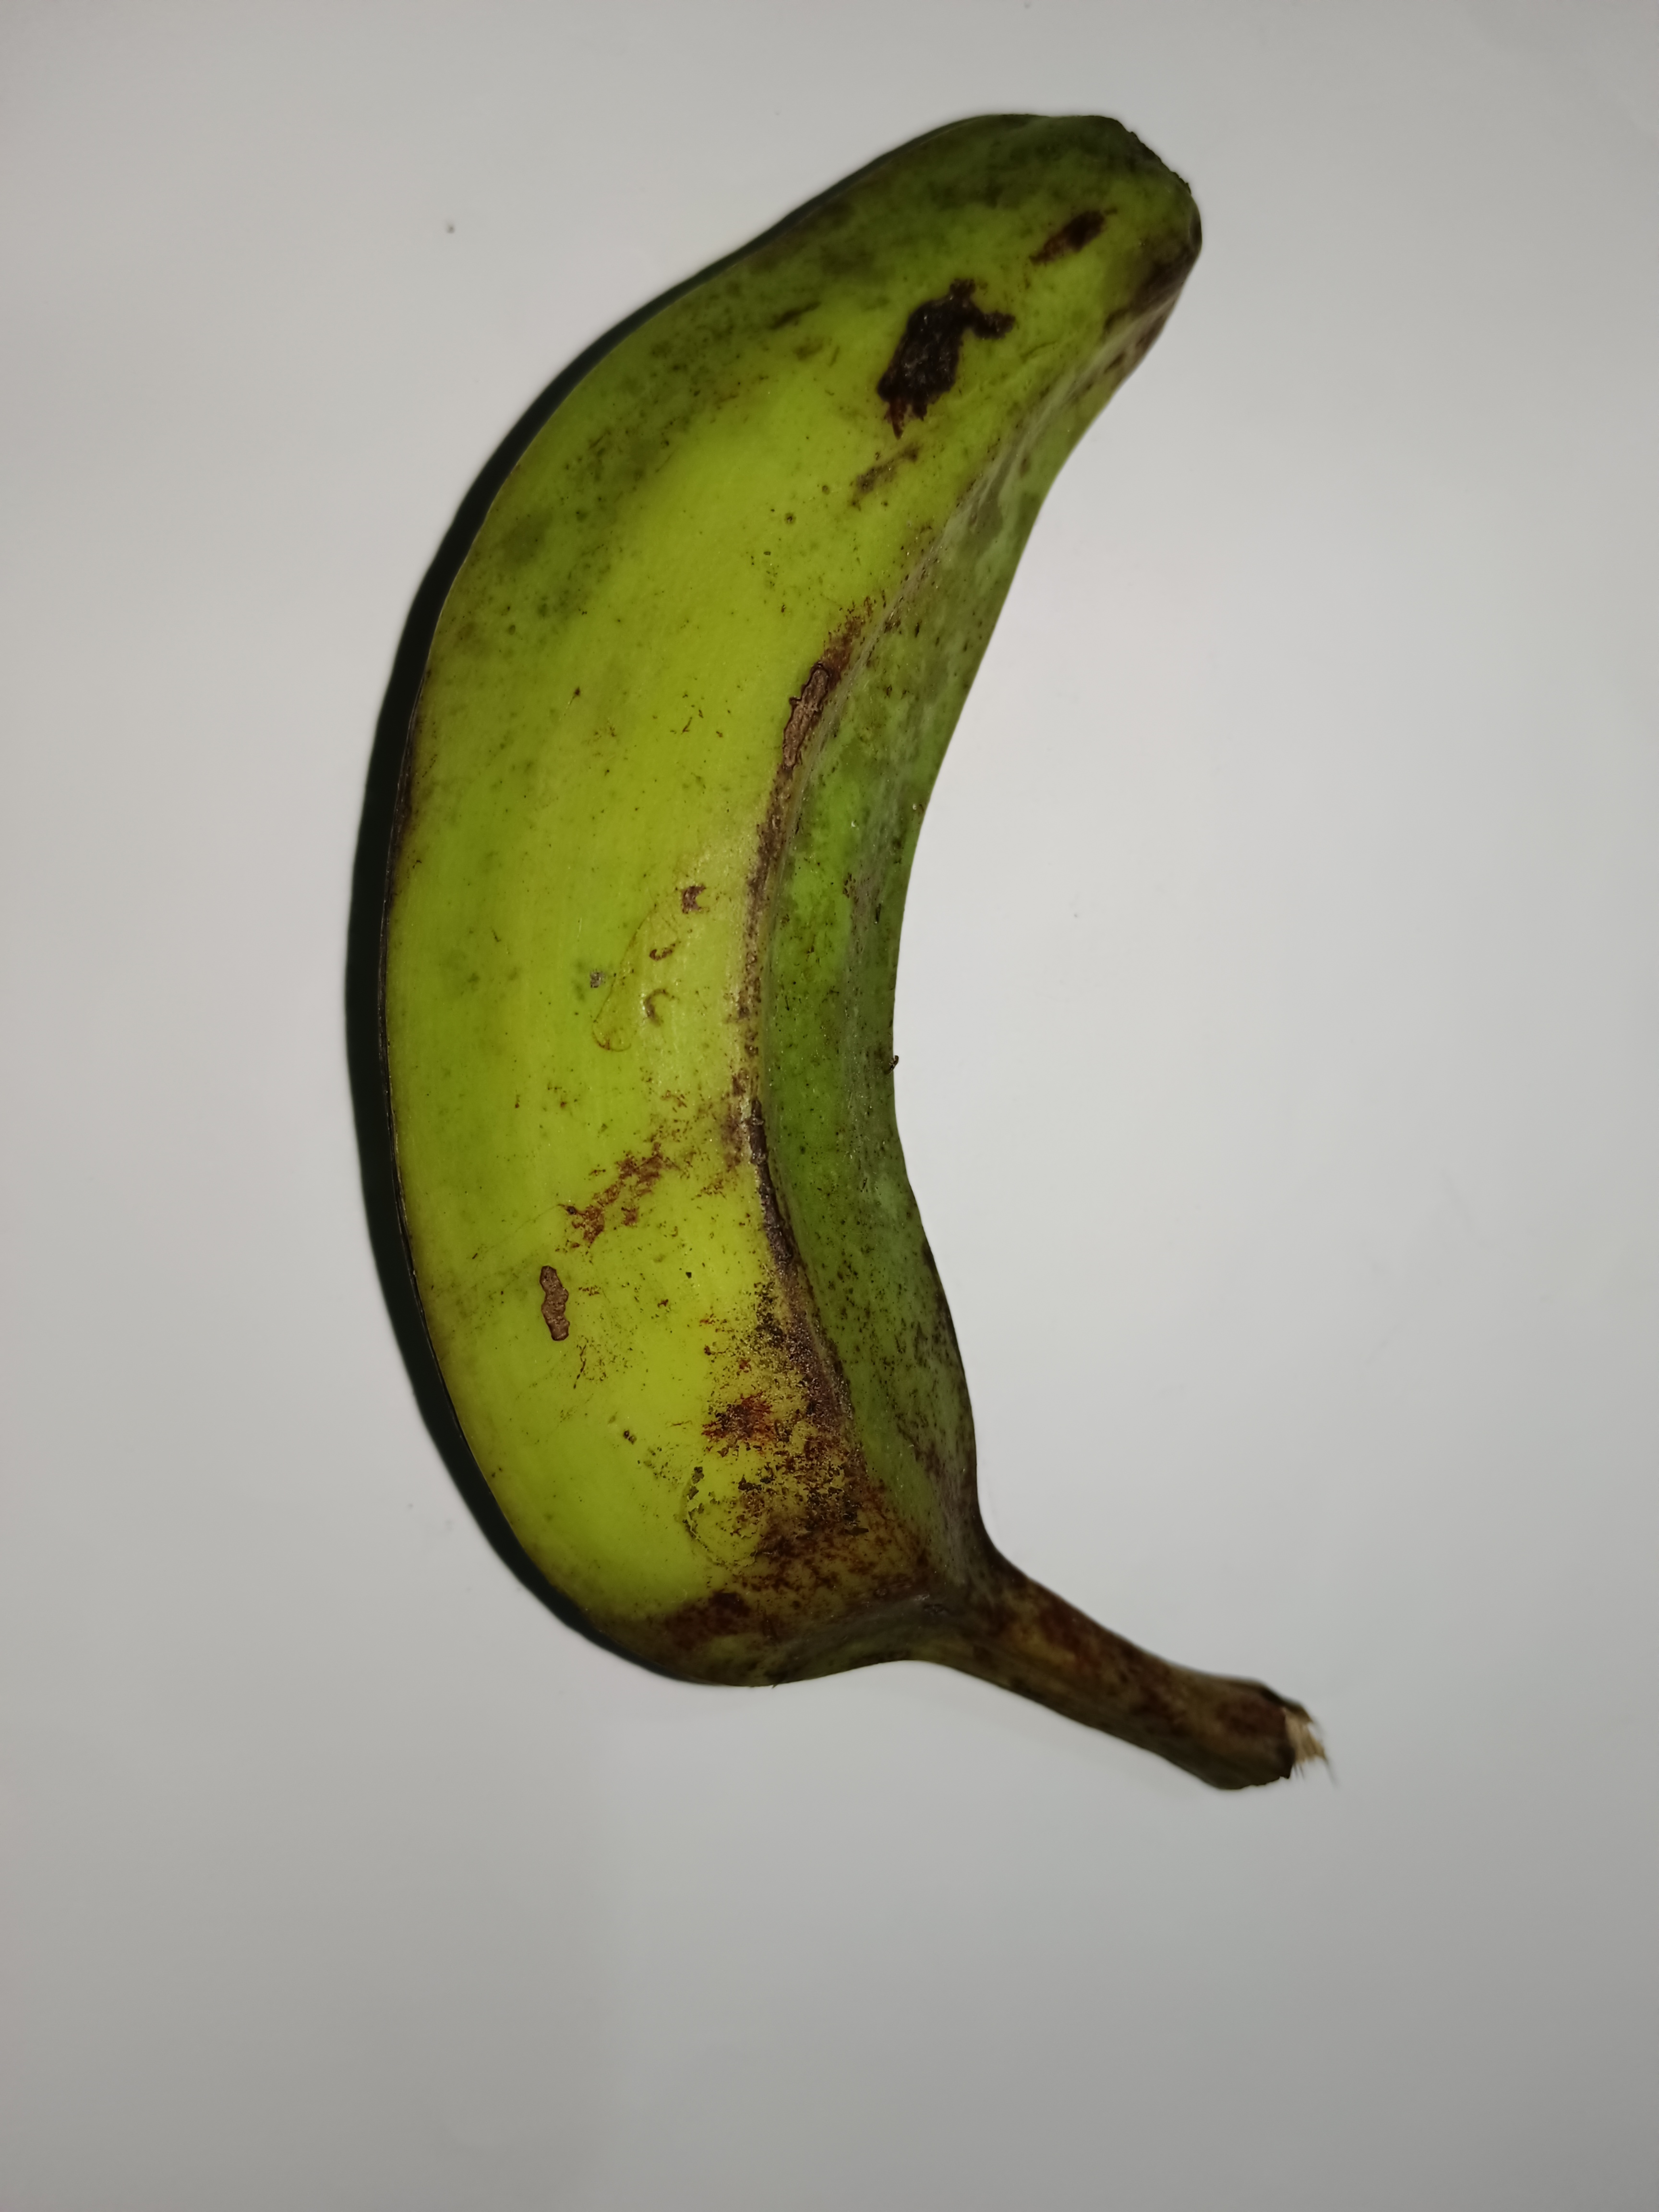
Banana variety: Anaji